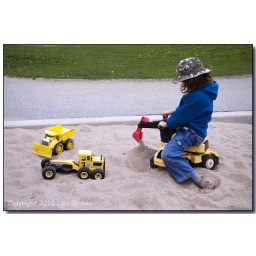
A five year old boy sits on a toy excavator and digs in the sand at the playground.